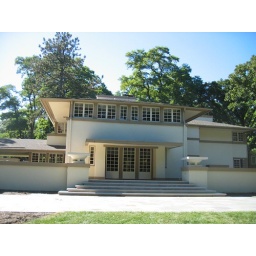
new wall, front deck and blue stone patio at bottom of stairs by current owner